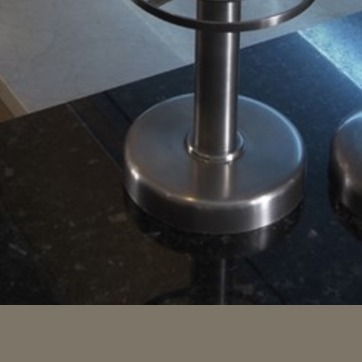
Material: metal